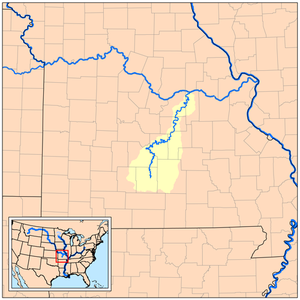
La rivière Gasconade, est un cours d'eau qui coule dans le centre de l'État du Missouri. Elle est un affluent de la rivière Missouri et contribue au bassin fluvial du fleuve Mississippi.